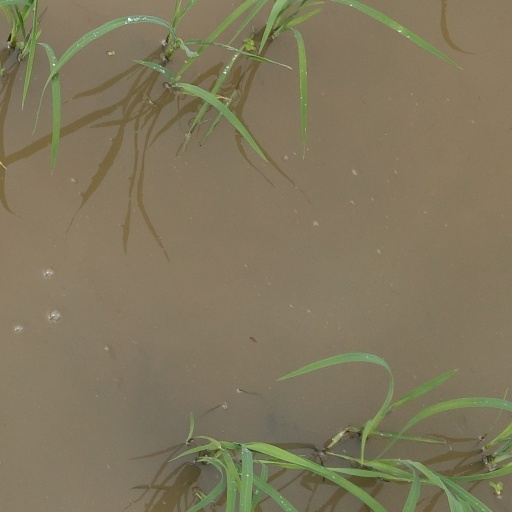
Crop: rice